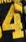
Number: 4